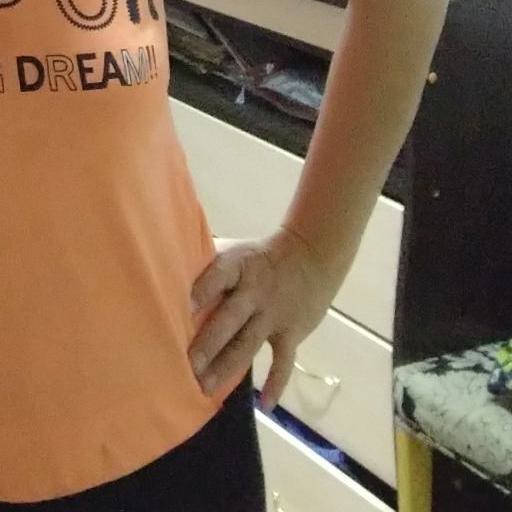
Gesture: no_gesture